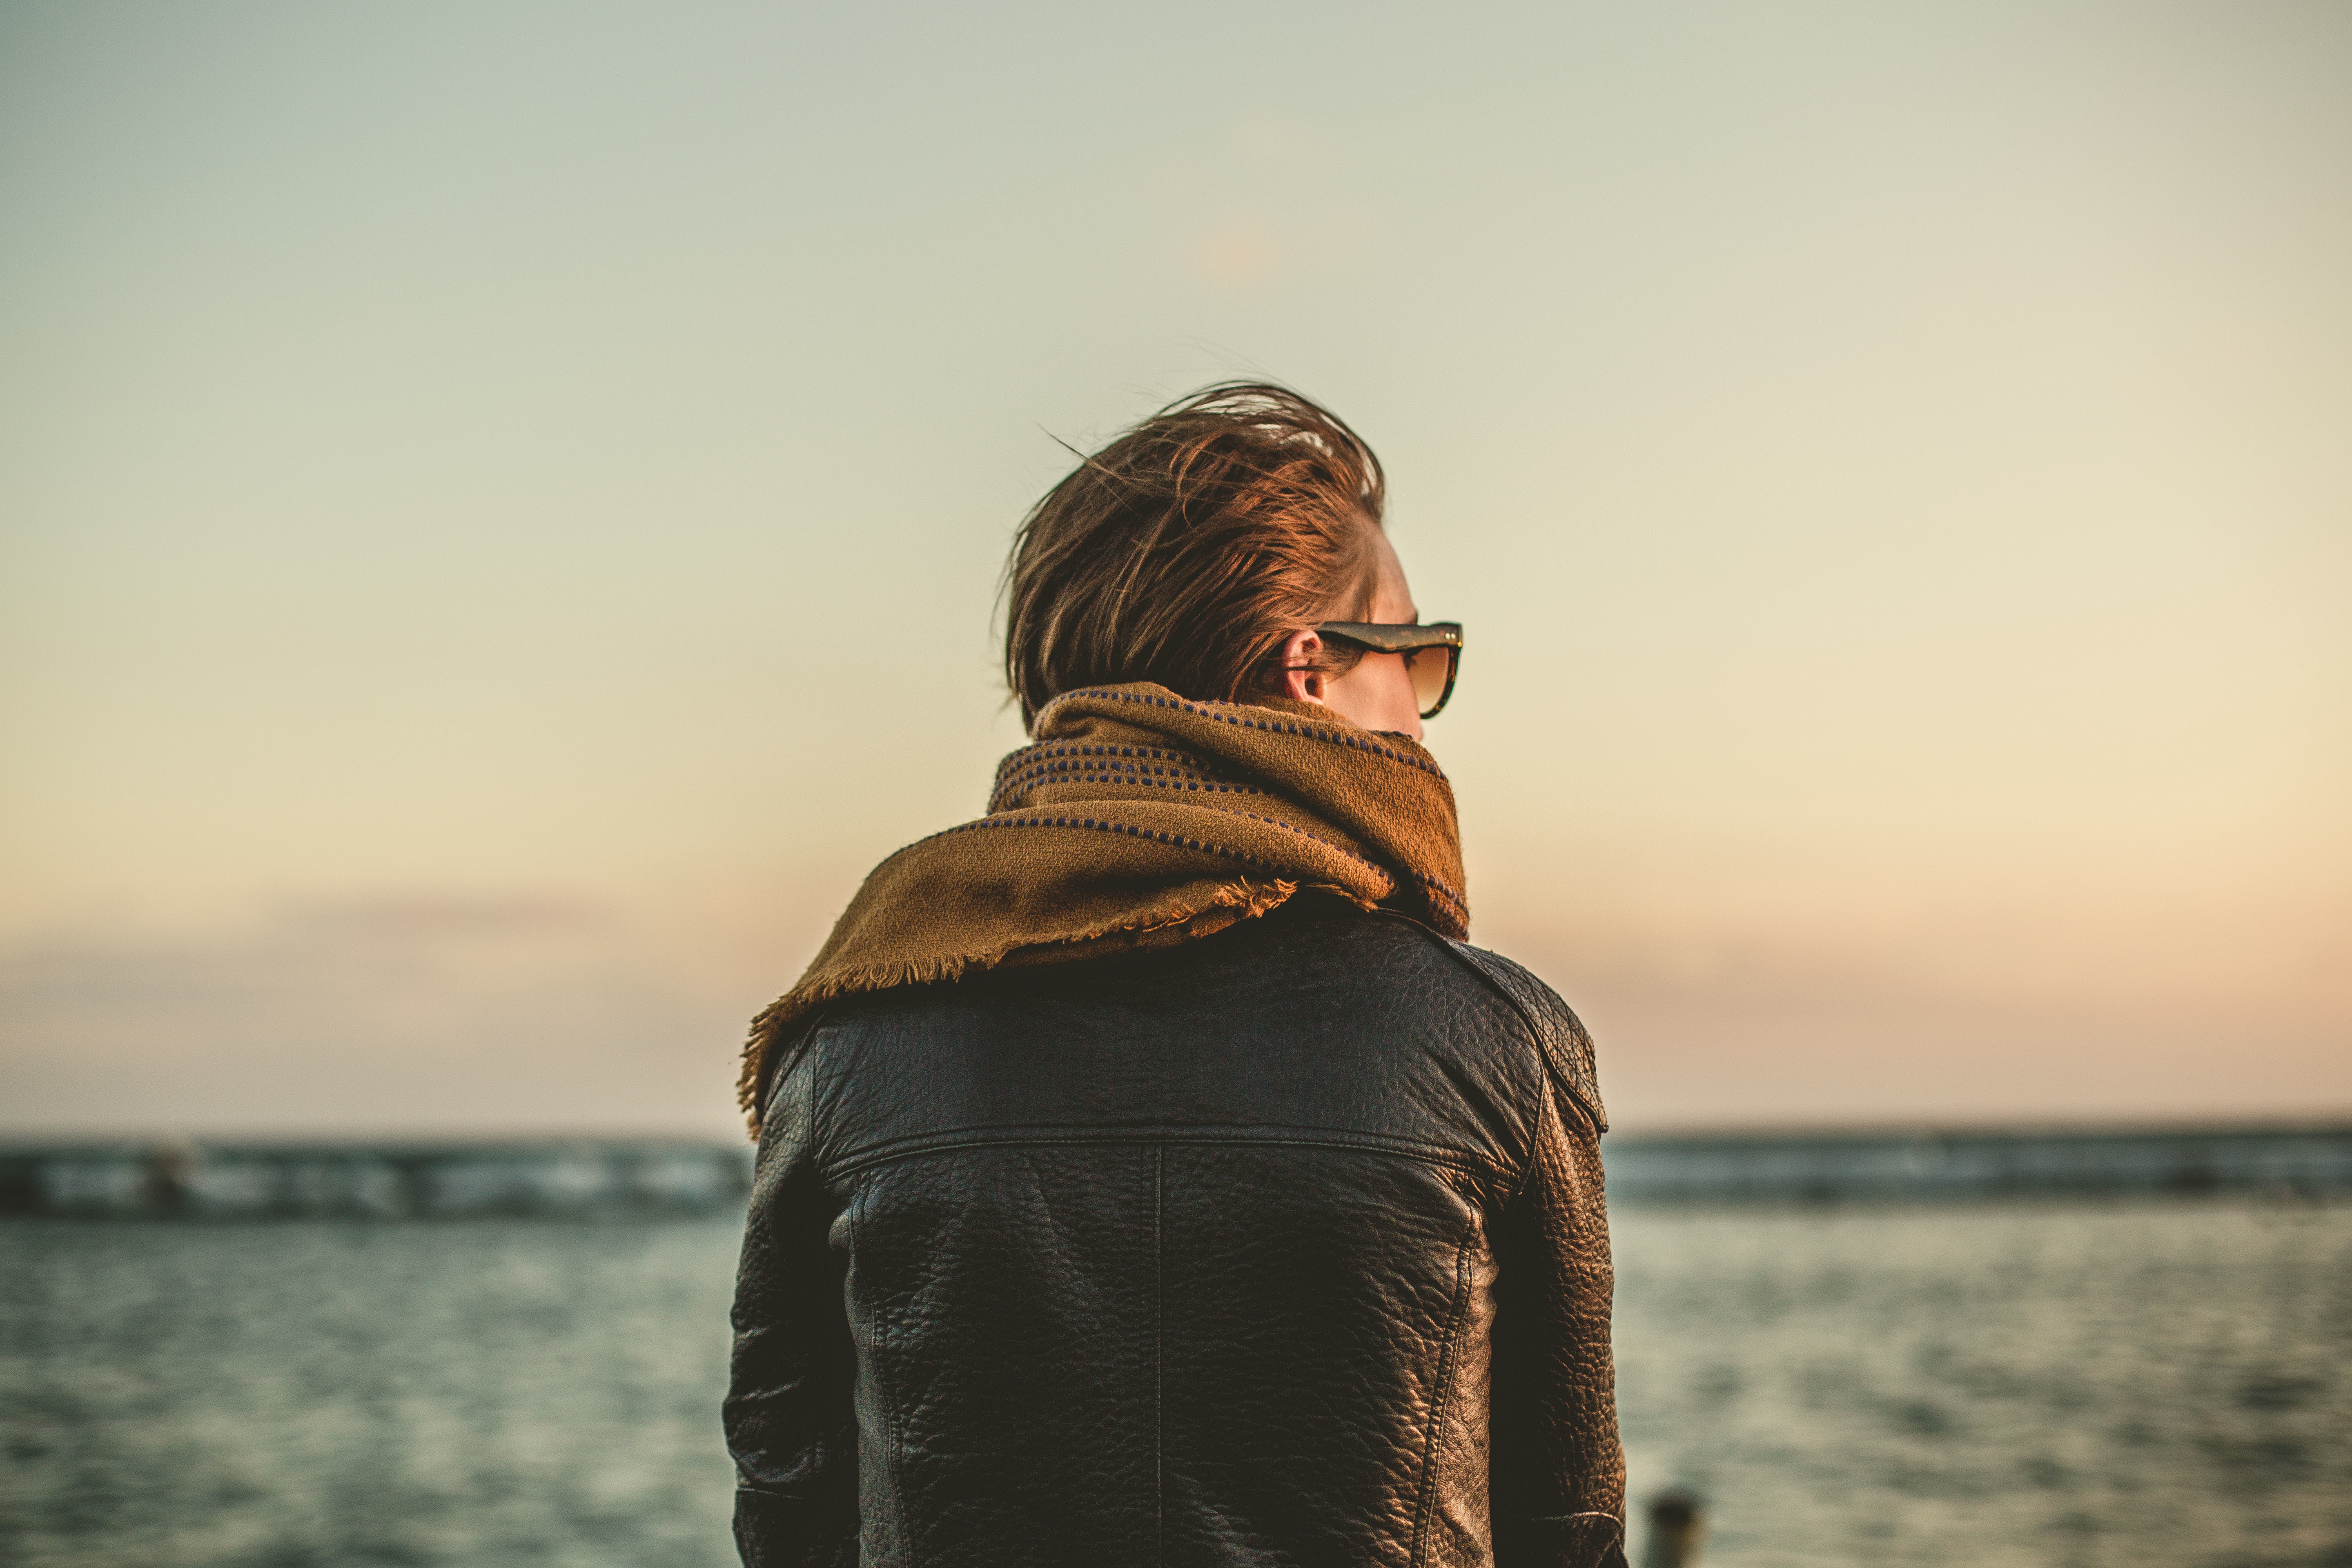
man, beach, sea, sand, horizon, person, girl, woman, sunset, photography, sunlight, morning, evening, portrait, model, sunglass, romance, fashion, smile, photograph, beauty, emotion, interaction, photo shoot